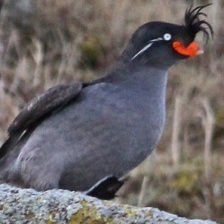
Species: CRESTED AUKLET
Scientific name: AETHIA CRISTATELLA